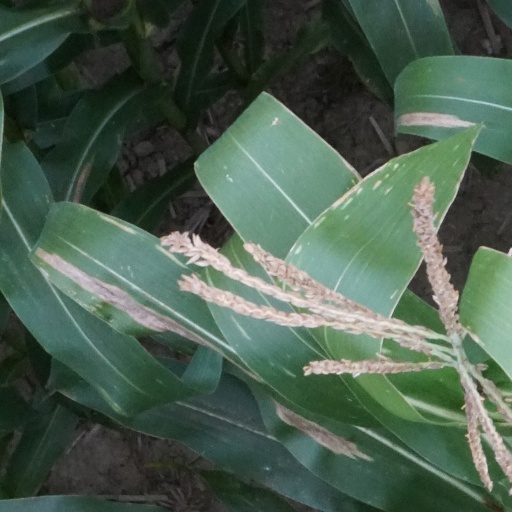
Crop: maize; corn